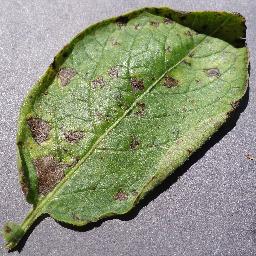
Label: Potato___Early_blight